Hugh Lincoln Cooper

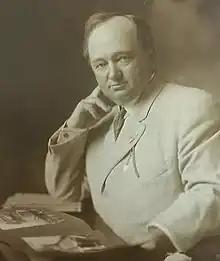
Hugh L. Cooper

Hugh Lincoln Cooper (April 28, 1865–June 24, 1937) was an American colonel and civil engineer, known for construction supervision of a number of hydroelectric power plants.